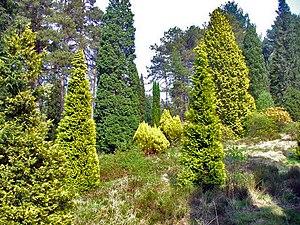
Bedgebury National Pinetum, à Bedgebury, dans le Kent, au Royaume-Uni, est un arboretum récréatif et de conservation. Avec le National Arboretum à Westonbirt, il constitue le National Arboreta au Royaume-Uni.